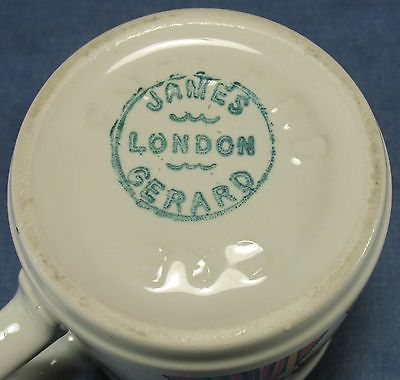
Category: mug